Moorish Science Temple of America

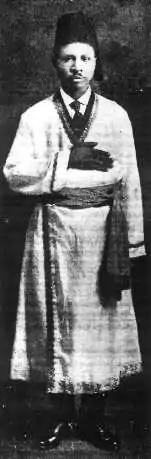
Noble Drew Ali

Timothy Drew is believed to have been born on January 8, 1886, in North Carolina, United States. Sources differ as to his background and upbringing: one reports he was the son of two former slaves who was adopted by a tribe of Cherokee; another describes Drew as the son of a Moroccan Muslim father and a Cherokee mother. In 2014, an article in the online "Journal of Race Ethnicity and Religion" attempted to link Timothy Drew to one Thomas Drew, born January 8, 1886, using census records, a World War I draft card, and street directory records.